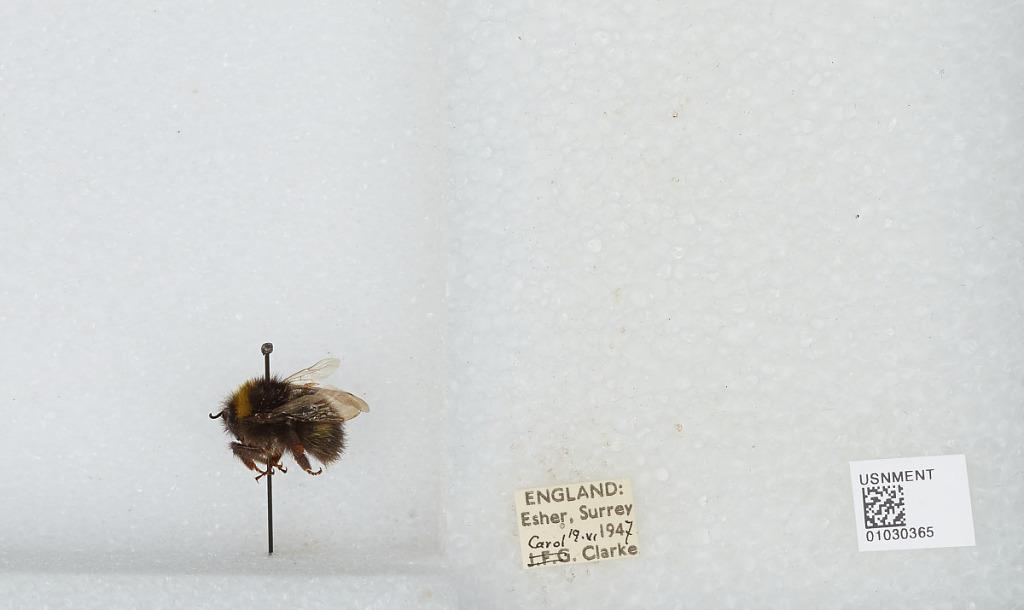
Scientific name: Bombus (Pyrobombus) pratorum (Linnaeus)
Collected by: C. Clarke
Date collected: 1947-6-19
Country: United Kingdom
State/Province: England
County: Surrey
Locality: Esher
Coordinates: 51.3691, -0.365